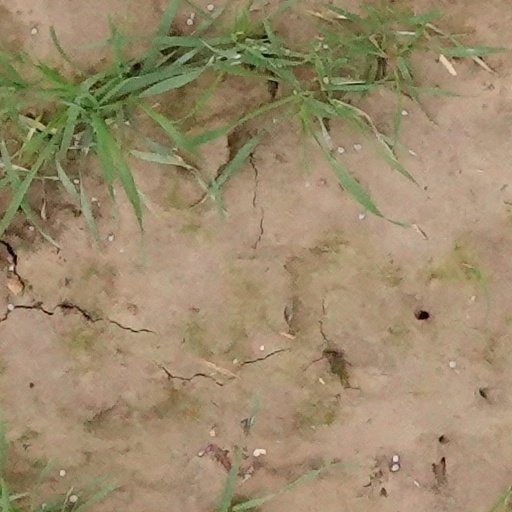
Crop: wheat